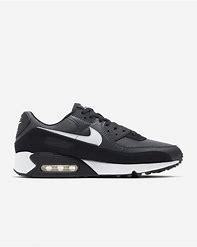
Brand: Nike
Model: Air Max 90 Sale